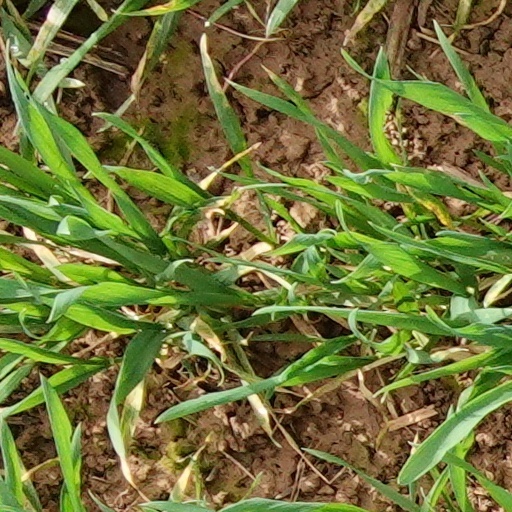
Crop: wheat